Hexaphosphabenzene

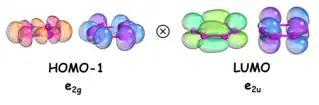

To avoid oxidation of [{(η- MeC)Mo}(μ,η-P)], further reactions were performed in toluene to decrease the redox potential of the cations. This resulted in a bright orange coordination product upon reaction with copper, although a mixture also containing the dark teal oxidation product was obtained upon reaction with silver.